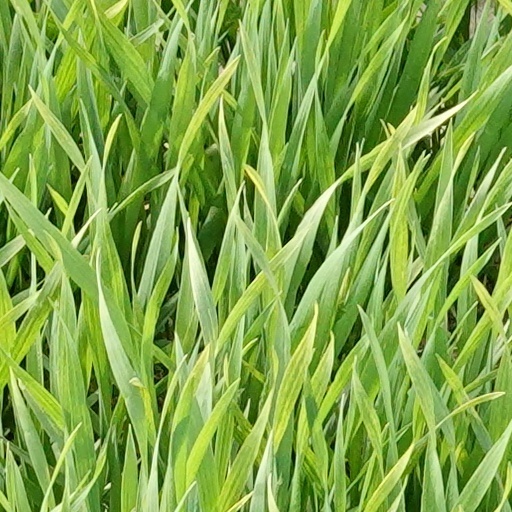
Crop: wheat